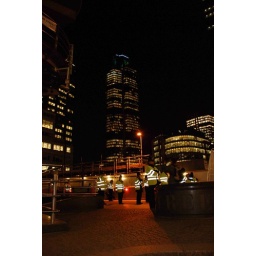
The dog patrol and the Natwest tower in the background.